Gautam Gulati

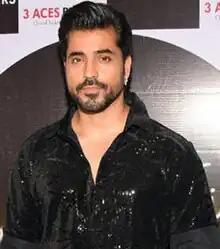
Gulati in 2023

Gautam Gulati (born 27 November 1987) is an Indian film and television actor known for his roles in "Tujh Sang Preet Lagayi Sajna", "Pyaar Kii Ye Ek Kahaani" and "Diya Aur Baati Hum". In 2014, he participated in the reality show "Bigg Boss 8" and emerged as the winner. He appeared in Rakesh Mehta's short film "Darpok", which was screened at the 67th Cannes Film Festival, and in "Siddhartha-The Buddha" where he played the role of Devadutta. He played Indian cricketer Ravi Shastri in Mohammad Azharuddin's biopic "Azhar". His next project was "Behen Hogi Teri", where he played the role of Rahul. In 2019 he portrayed the role of a RAW Agent in "Operation Cobra", a web series on Eros Now.